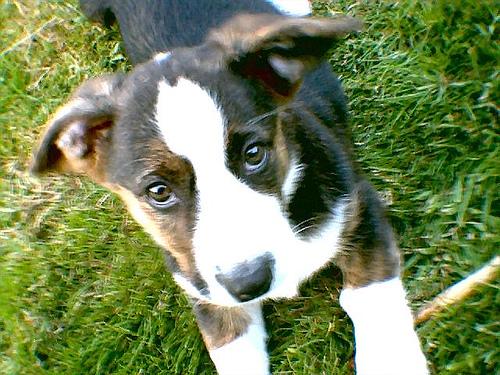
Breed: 2909-n000116-Cardigan